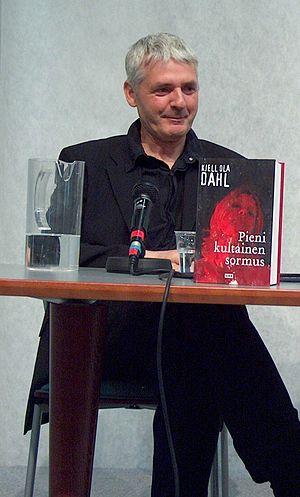
Kjell Ola Dahl, né le 4 février 1958, est un écrivain et scénariste norvégien, auteur de roman policier.